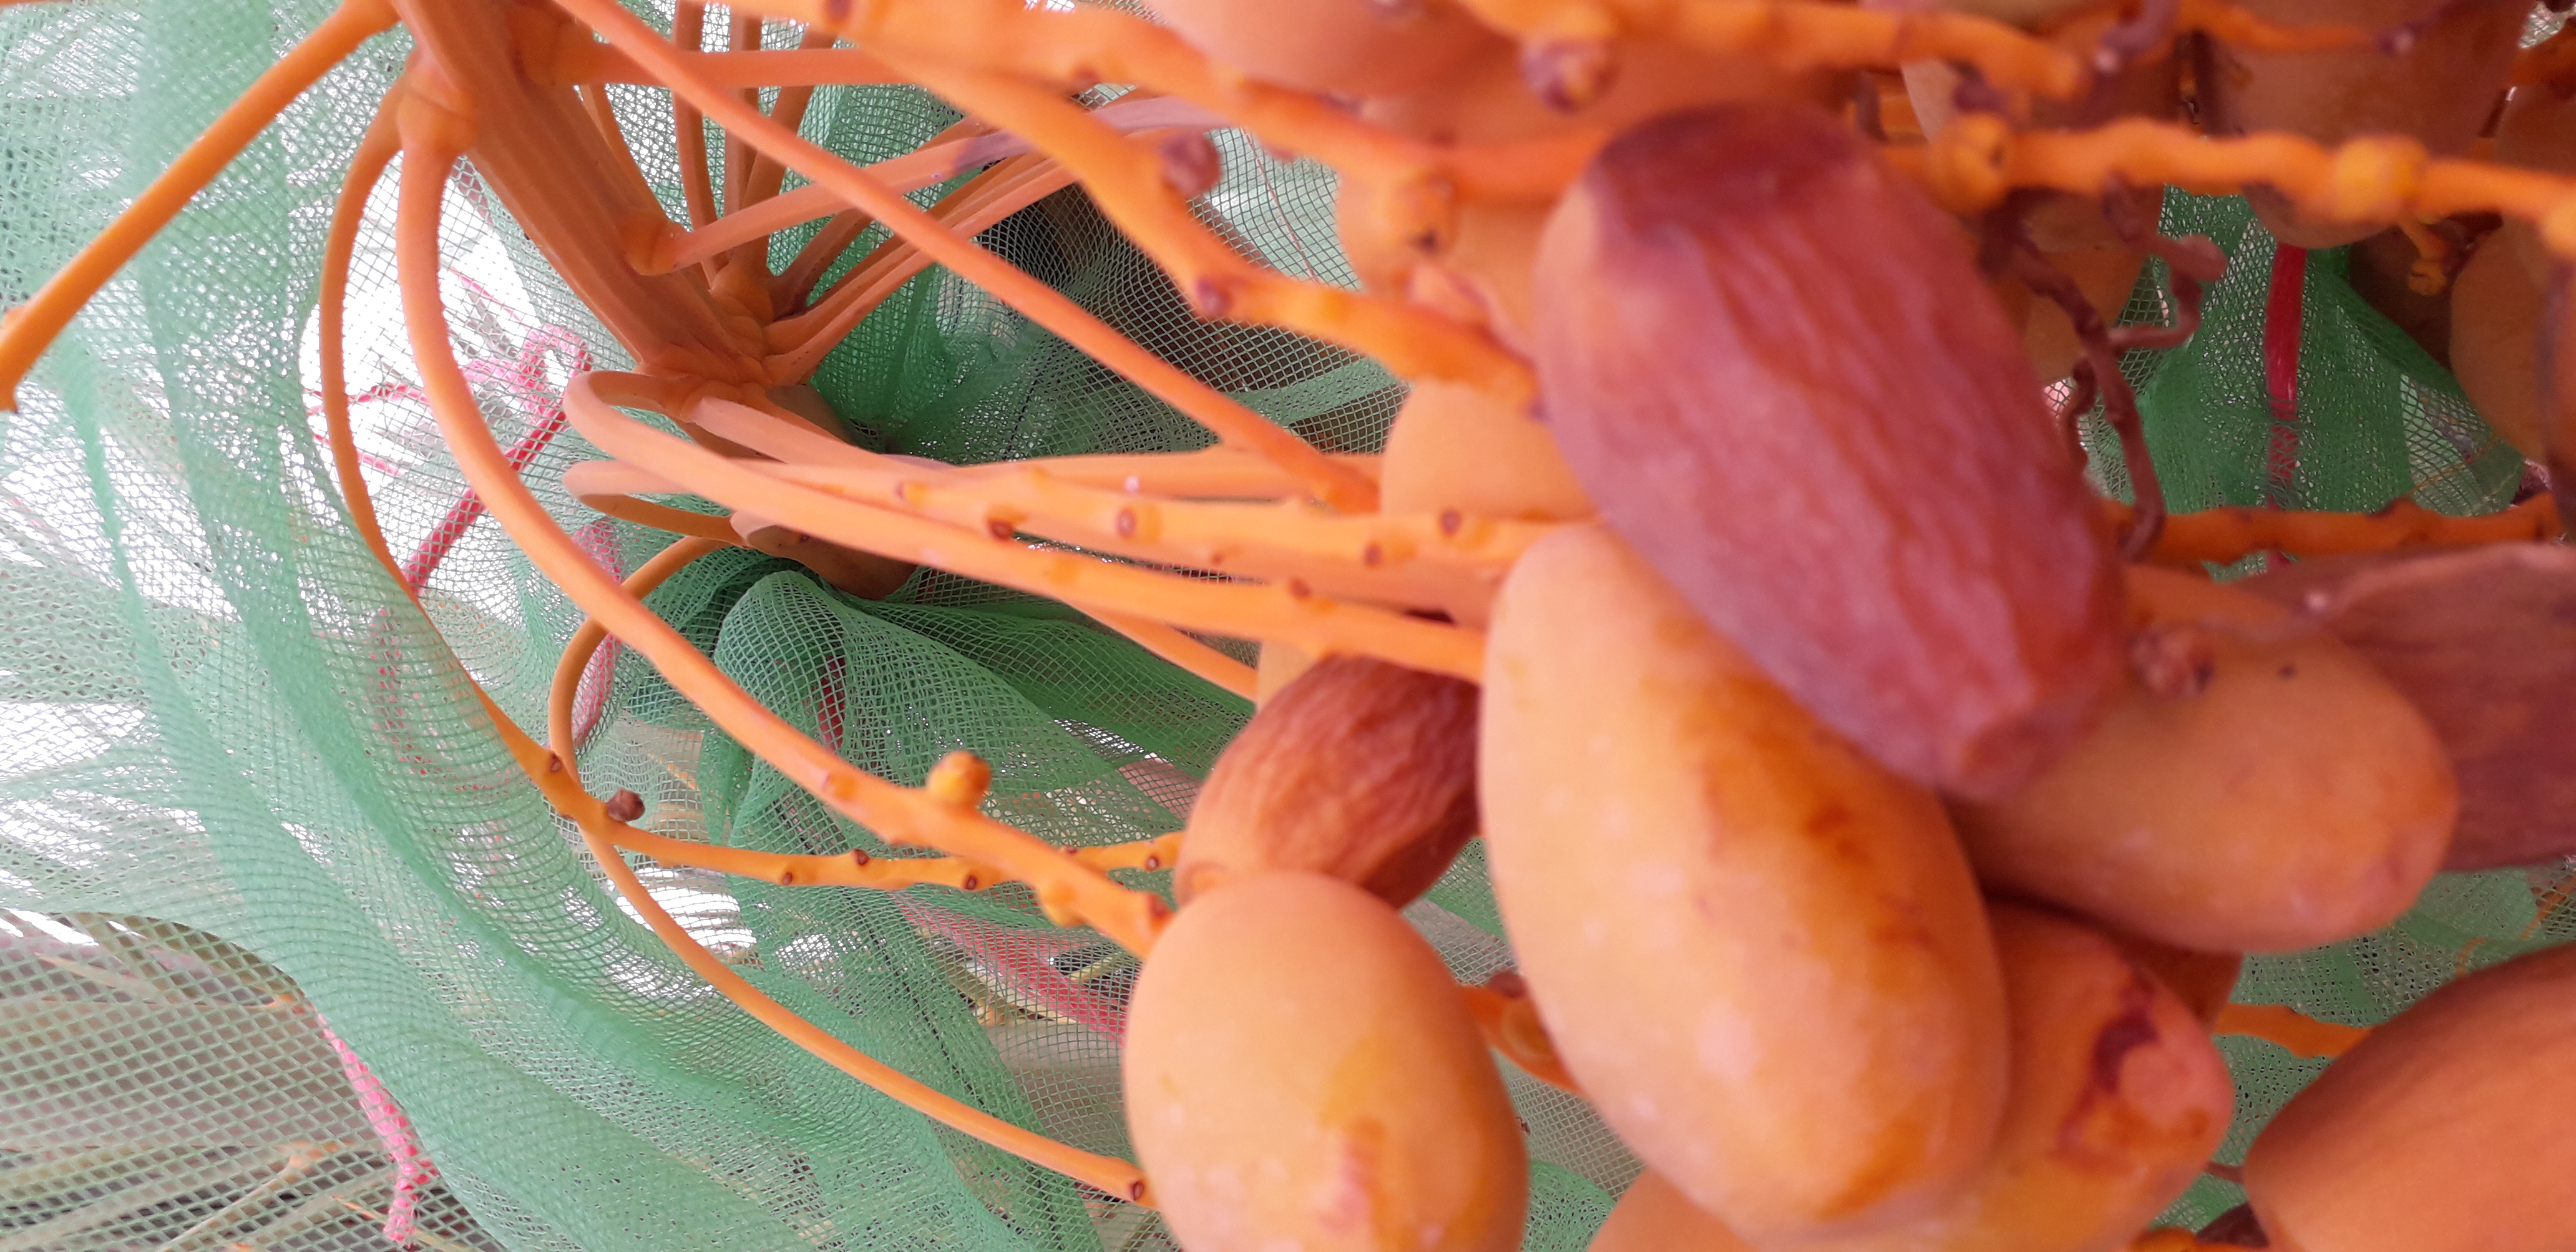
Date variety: Boumajhoul